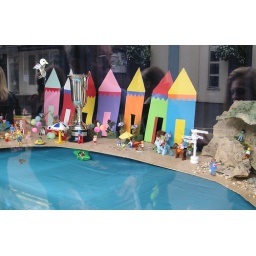
First prize winning display has beach scene, and sea represented by see-through blue fabric with fish and sea-horse etc. below.